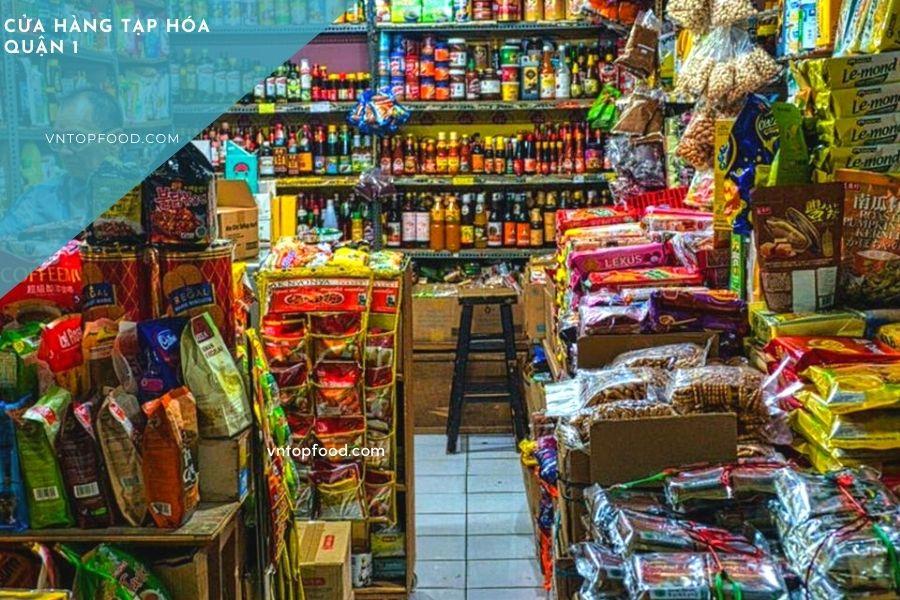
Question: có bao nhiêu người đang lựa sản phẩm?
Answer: không có ai đang lựa